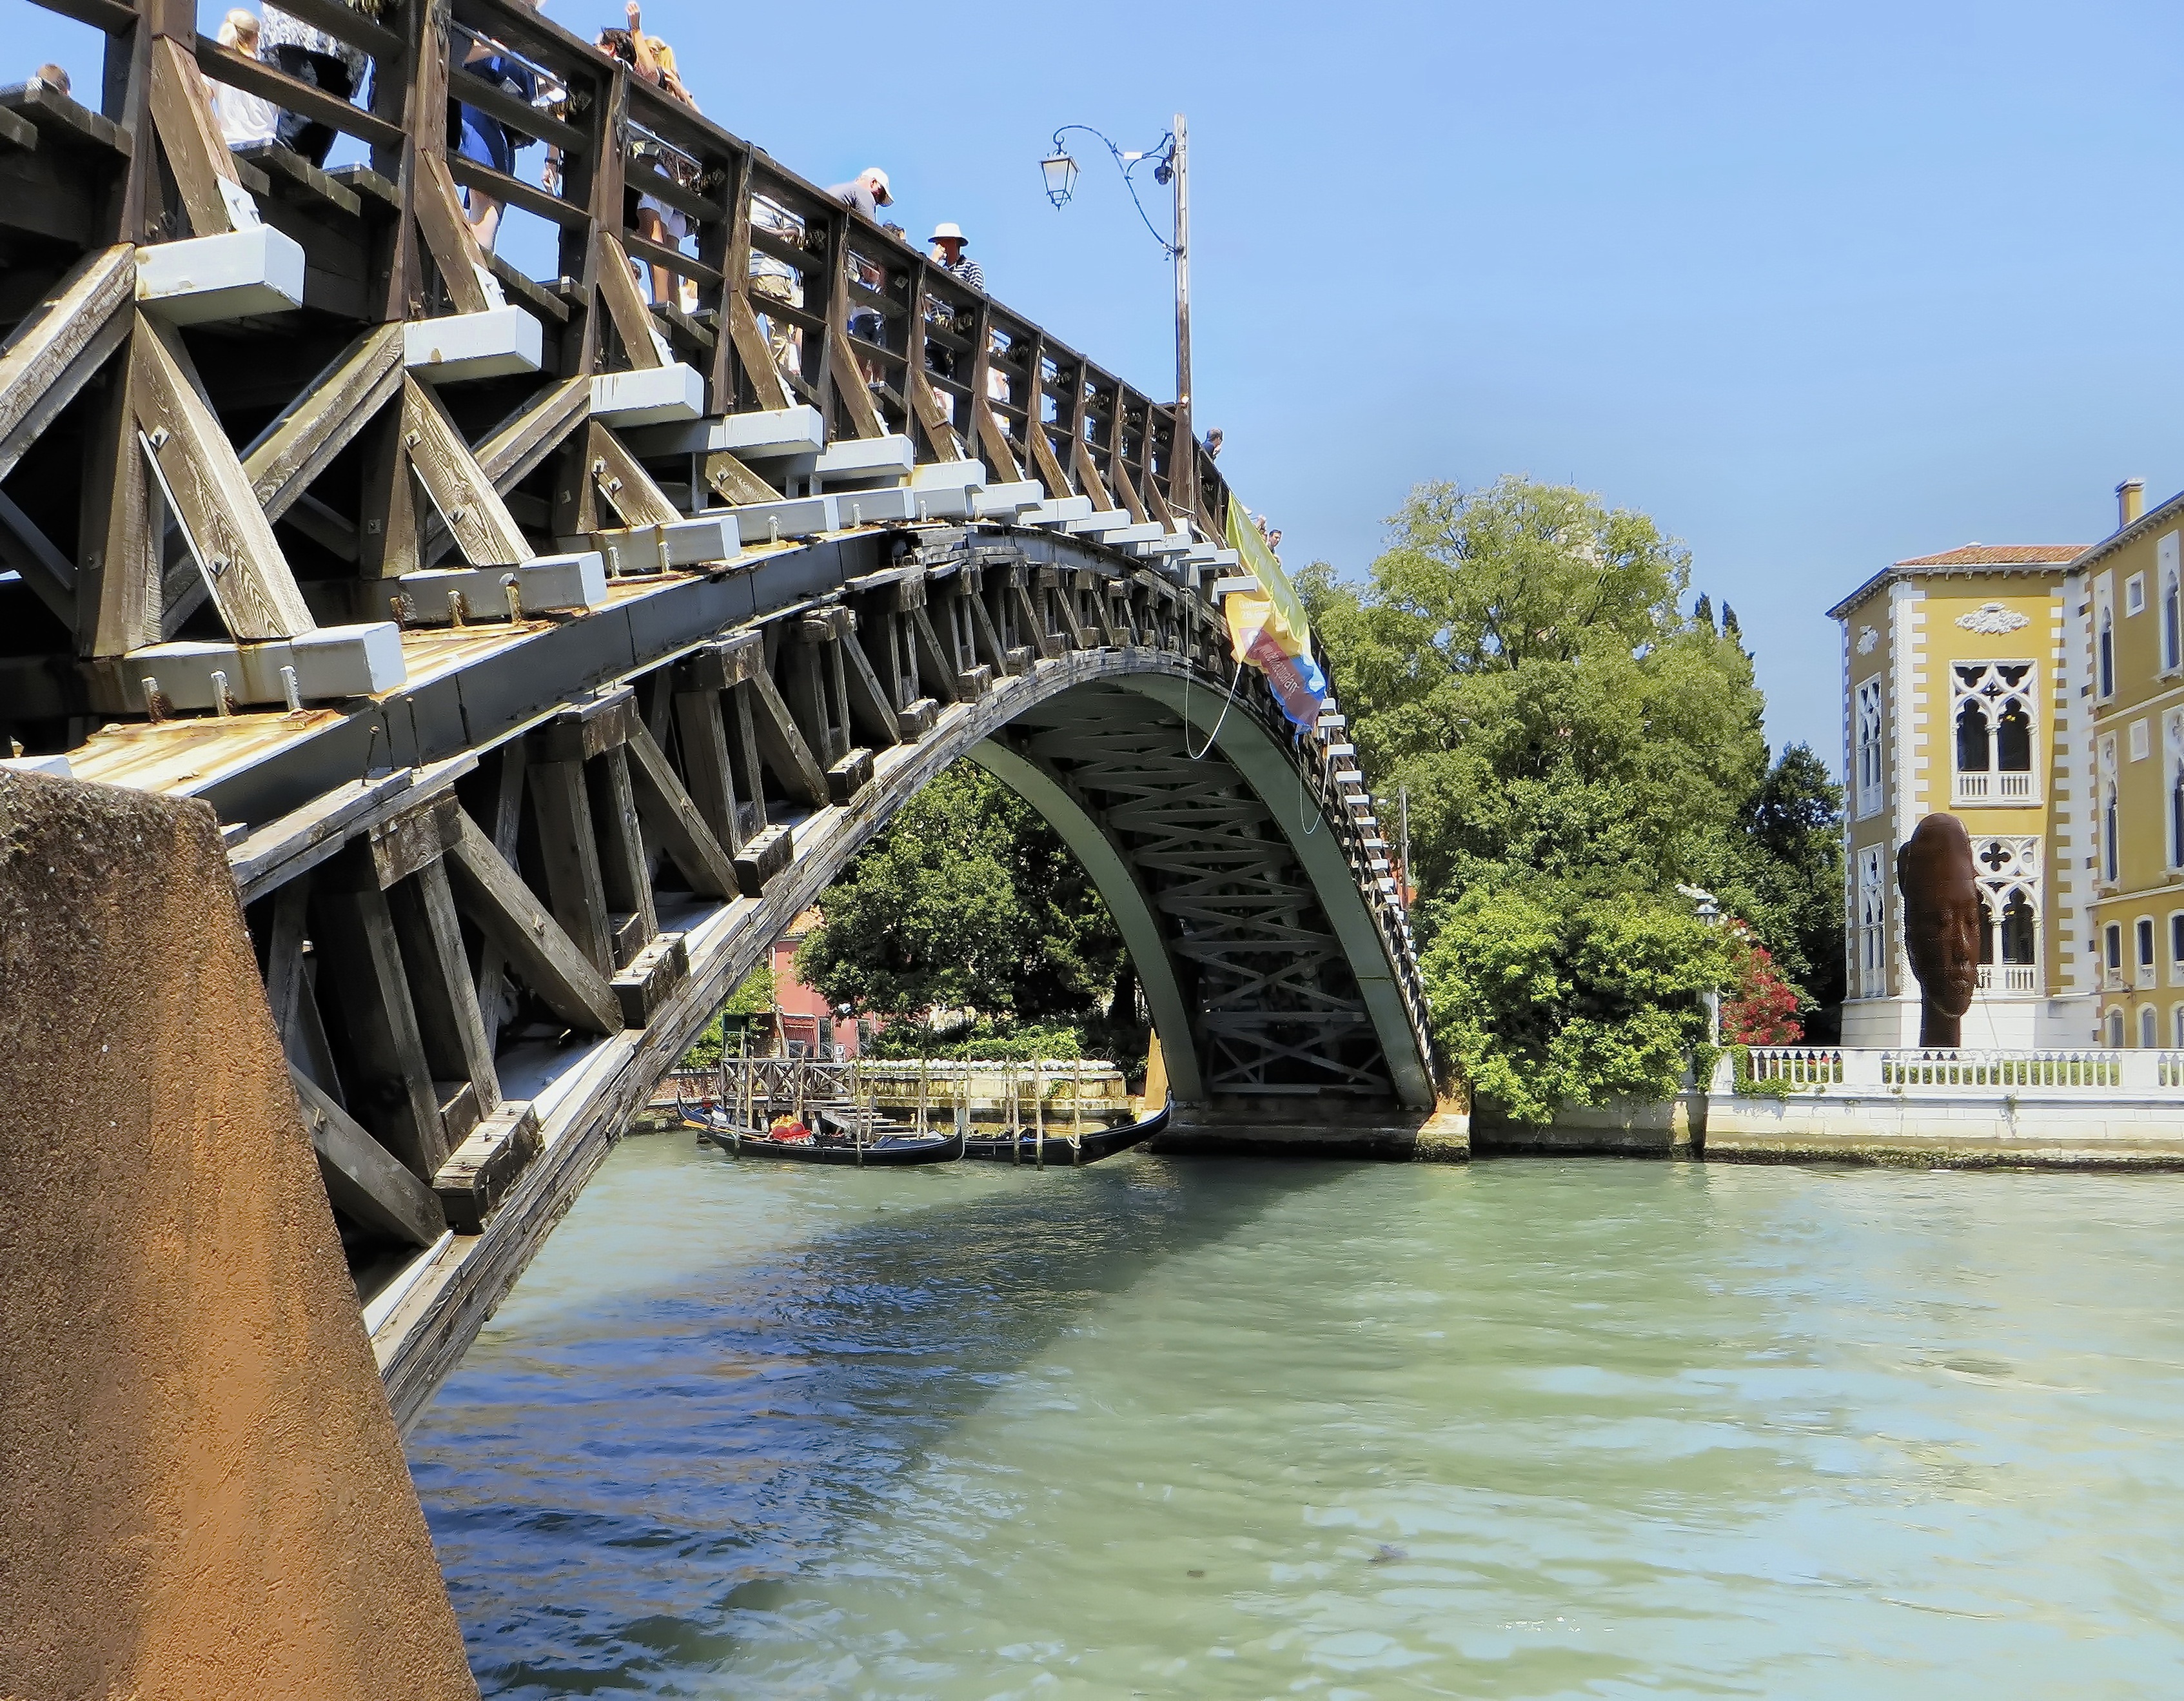
bridge, river, vacation, landmark, italy, venice, waterway, arch bridge, grand canal, accademia, nonbuilding structure